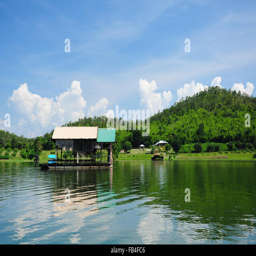
houseboat floating on the lake over the dam under cloudy sky